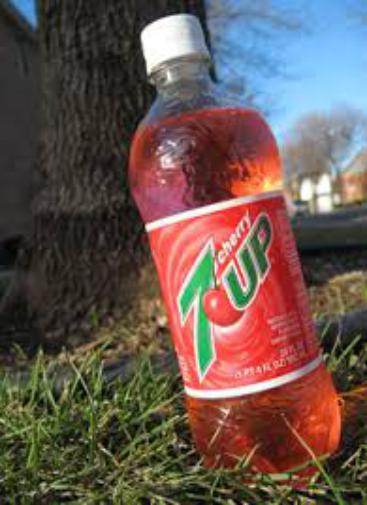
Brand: Cherry 7Up
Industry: Food